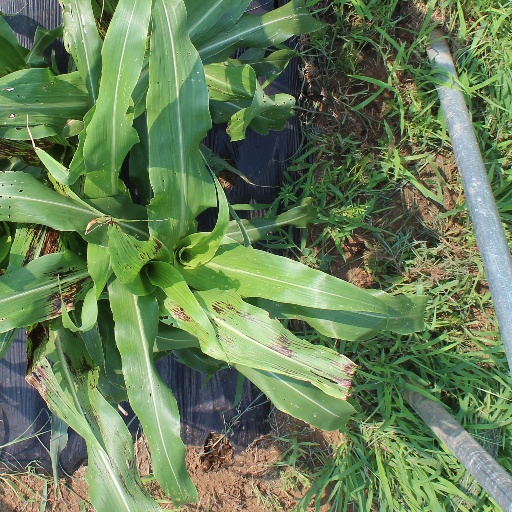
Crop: sorghum